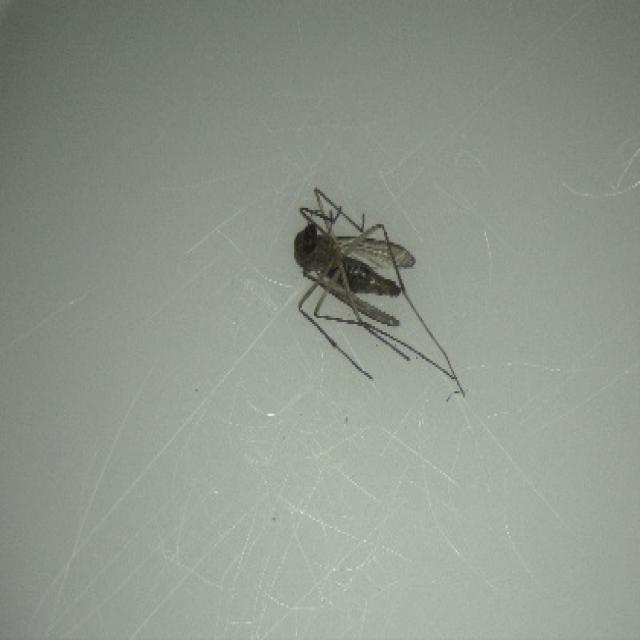
Species: culex_tritaeniorhynchus